Velaikaran (1952 film)

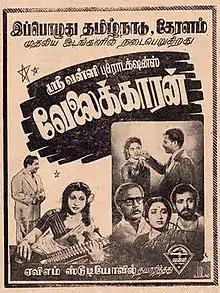
Poster

Velaikaran is a 1952 Indian Tamil-language film directed by P. V. Krishnan and produced by Sri Valli Productions. The film stars T. R. Mahalingam, S. Varalakshmi and Madhuridevi. It was released on 23 May 1952, and became a box office failure.